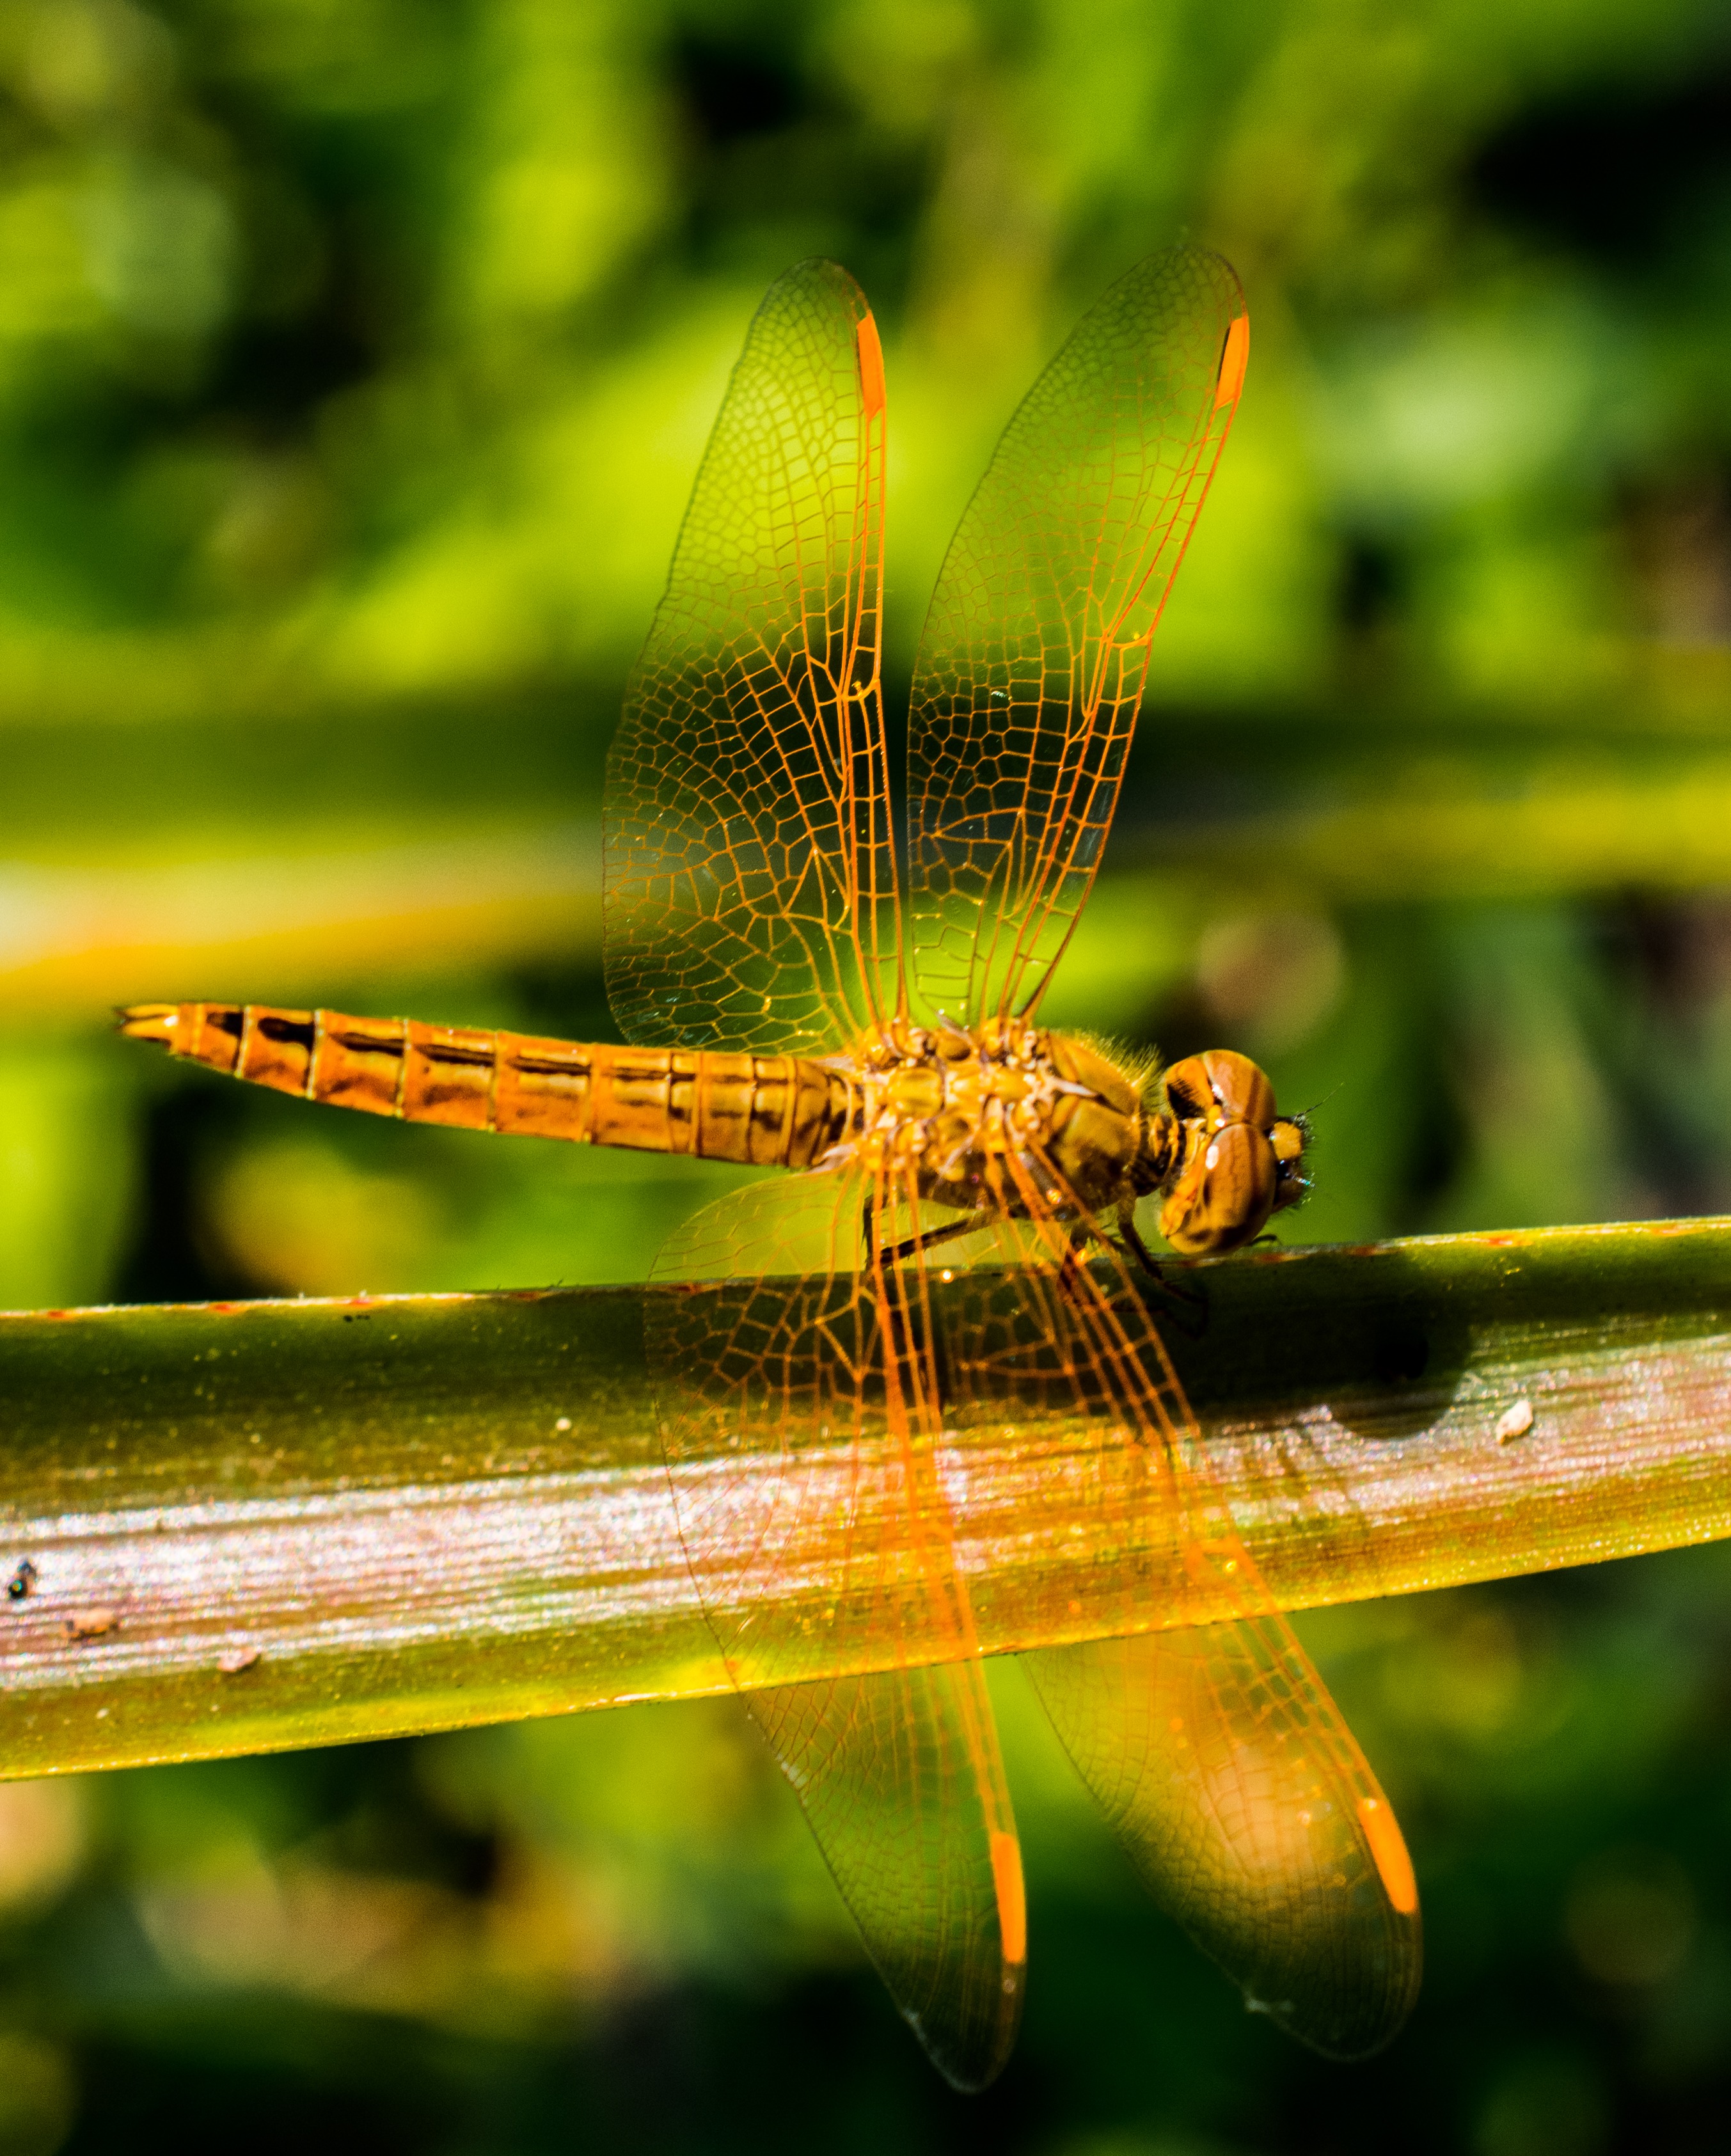
nature, wing, photography, leaf, animal, green, insect, close, fauna, invertebrate, close up, dragonfly, damselfly, macro photography, arthropod, chitin, plant stem, dragonflies and damseflies, net winged insects